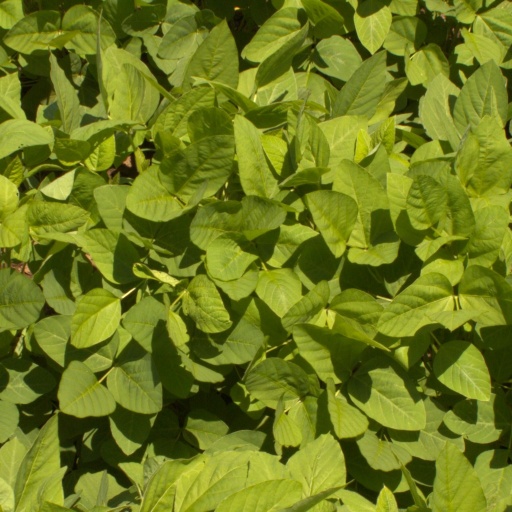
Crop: soybean